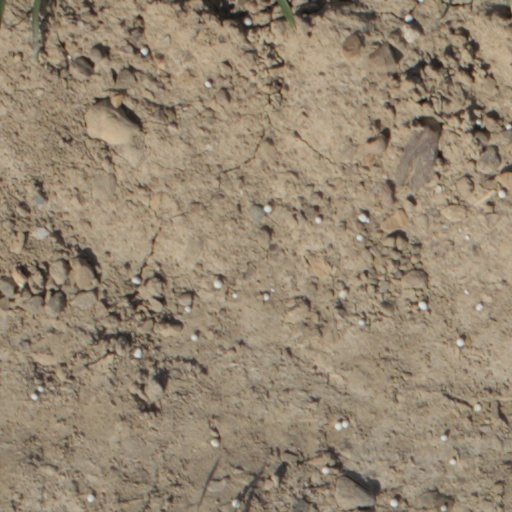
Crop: wheat